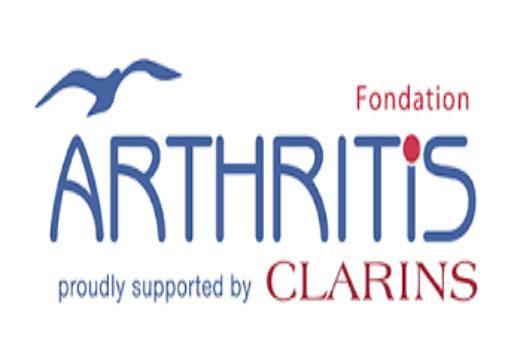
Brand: clarins
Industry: Necessities